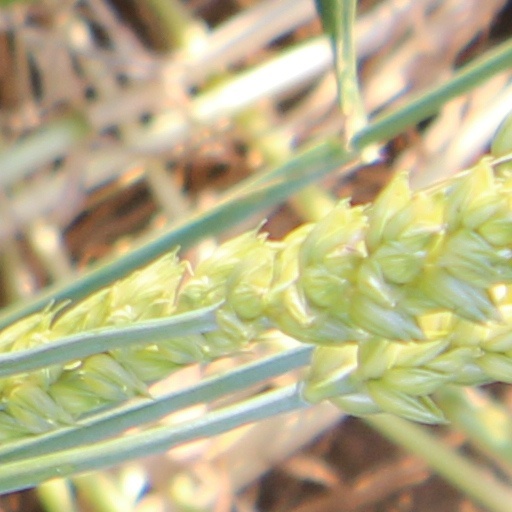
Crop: wheat